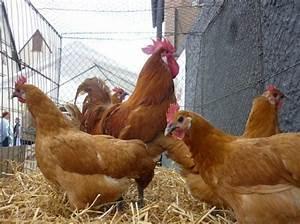
chicken